Boise National Forest

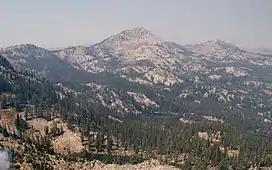
Aerial photo of Trinity Mountain surrounded in smoke

Boise National Forest is managed by the U.S. Forest Service, an agency within the Department of Agriculture, as five units called ranger districts. The ranger districts are Cascade, Emmett, Idaho City (400,000 acres), Lowman (400,000 acres), and Mountain Home; each has an office in their respective cities and is managed by a district ranger, while forest headquarters are located in the city of Boise. Congress proclaimed of Idaho part of Boise National Forest, but the forest manages only . The proclaimed boundary is set and can only be changed by Congress whereas the administered boundary can be shifted among adjacent national forests without congressional approval. For management (and from the visitor's perspective) the forest's boundaries are its administered area.